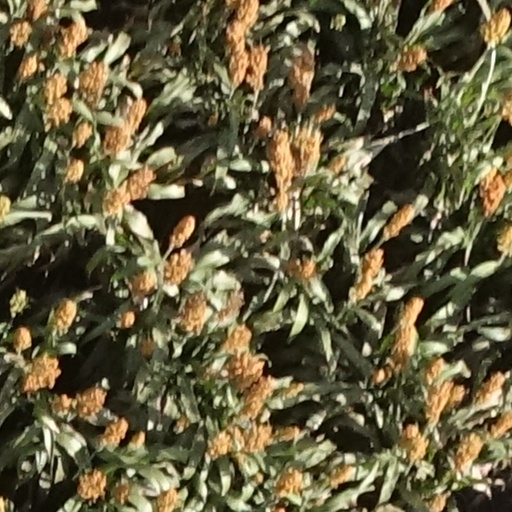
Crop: sorghum